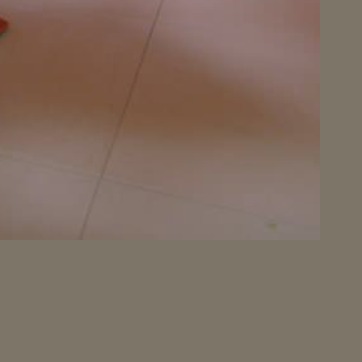
Material: tile